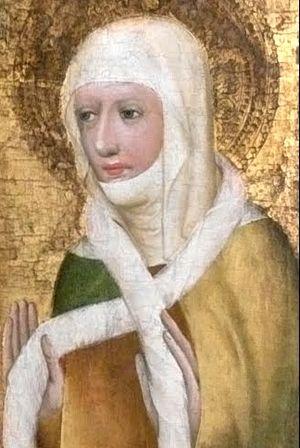
Cette page dresse une liste de personnalités mortes au cours de l'année 921 :